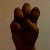
The image shows a hand gesture representing the letter 'E' in Indian Sign Language.